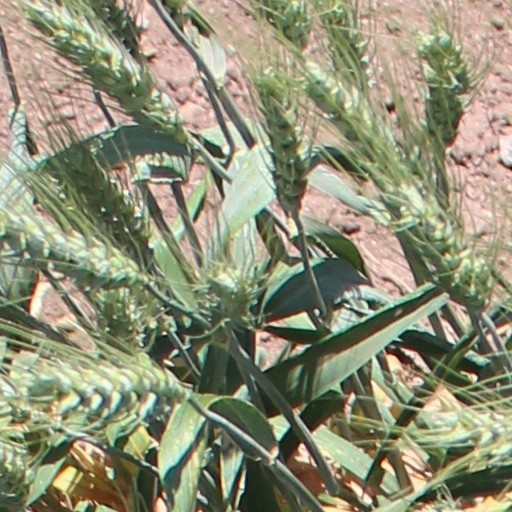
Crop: wheat